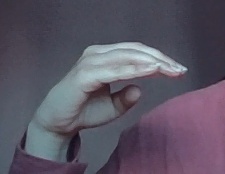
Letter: jeem